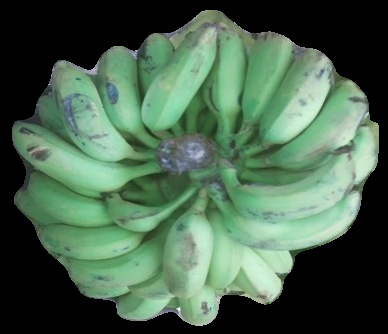
Variety: elakki-bale
Grade: grade2